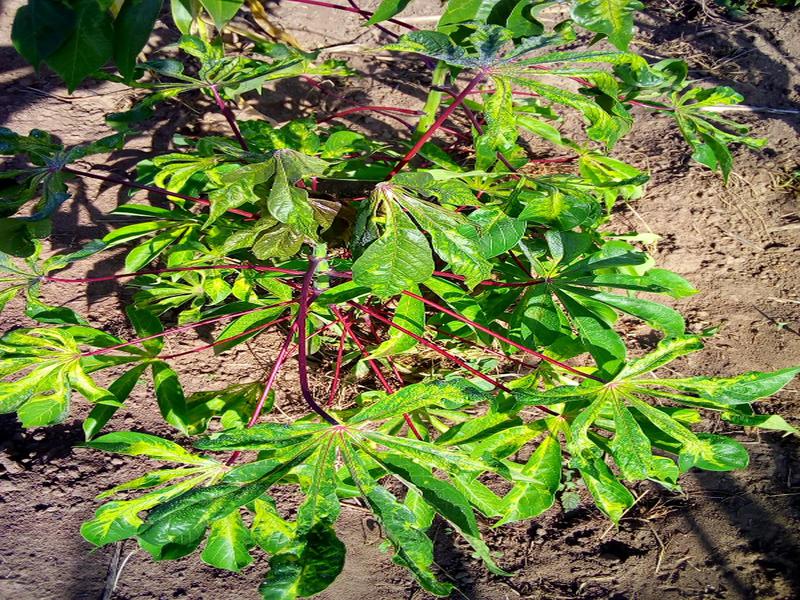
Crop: cassava
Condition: mosaic_disease